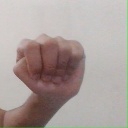
अक्षर: ठ